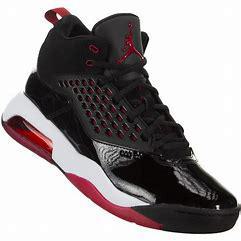
Brand: Jordan
Model: Maxin 200